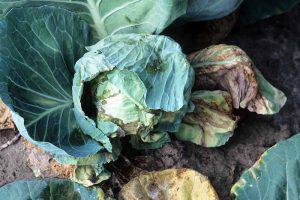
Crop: unknown
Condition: cabbage_cabbage_black_rot